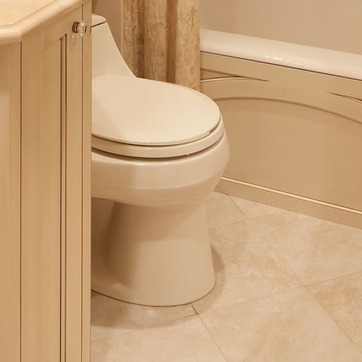
Material: ceramic